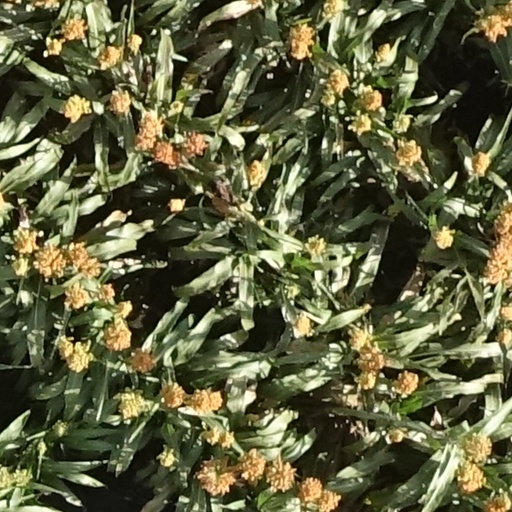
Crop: sorghum